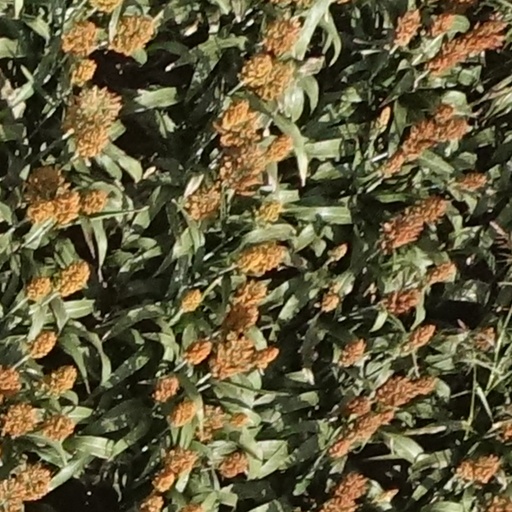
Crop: sorghum